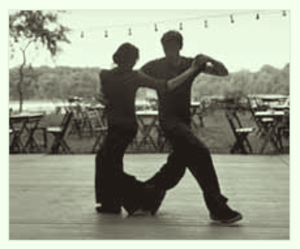
Le tango est une danse sociale et un genre rioplatense né à la fin du XIXᵉ siècle.